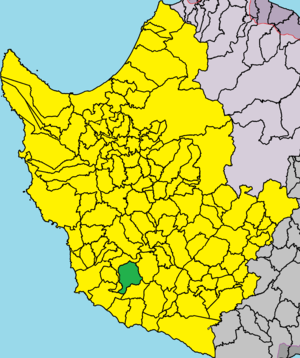
Marathoúnta est un village de Chypre de plus de 309 habitants.